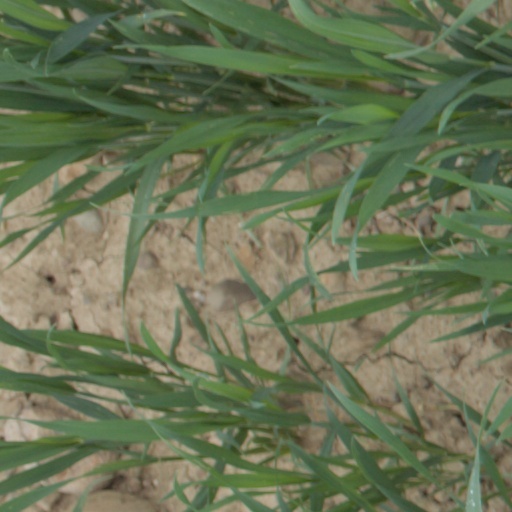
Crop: wheat